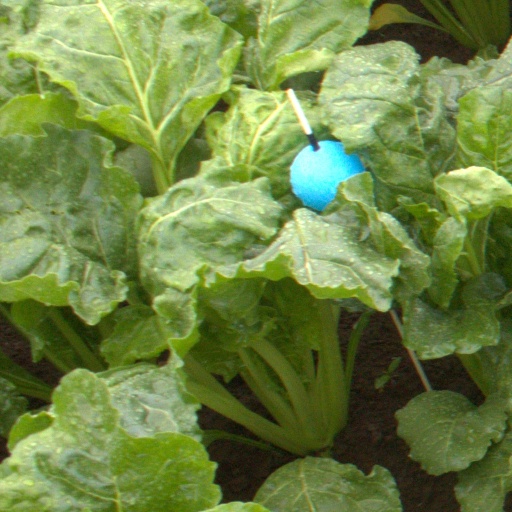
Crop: sugar beet